Horse of the Year Show

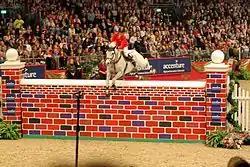
puissance

The Puissance is probably the most famous show jumping competition in the world; designed to push both horse and rider to their limits.